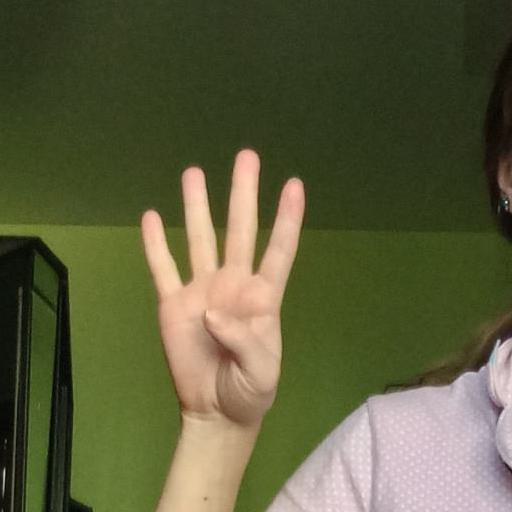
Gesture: four